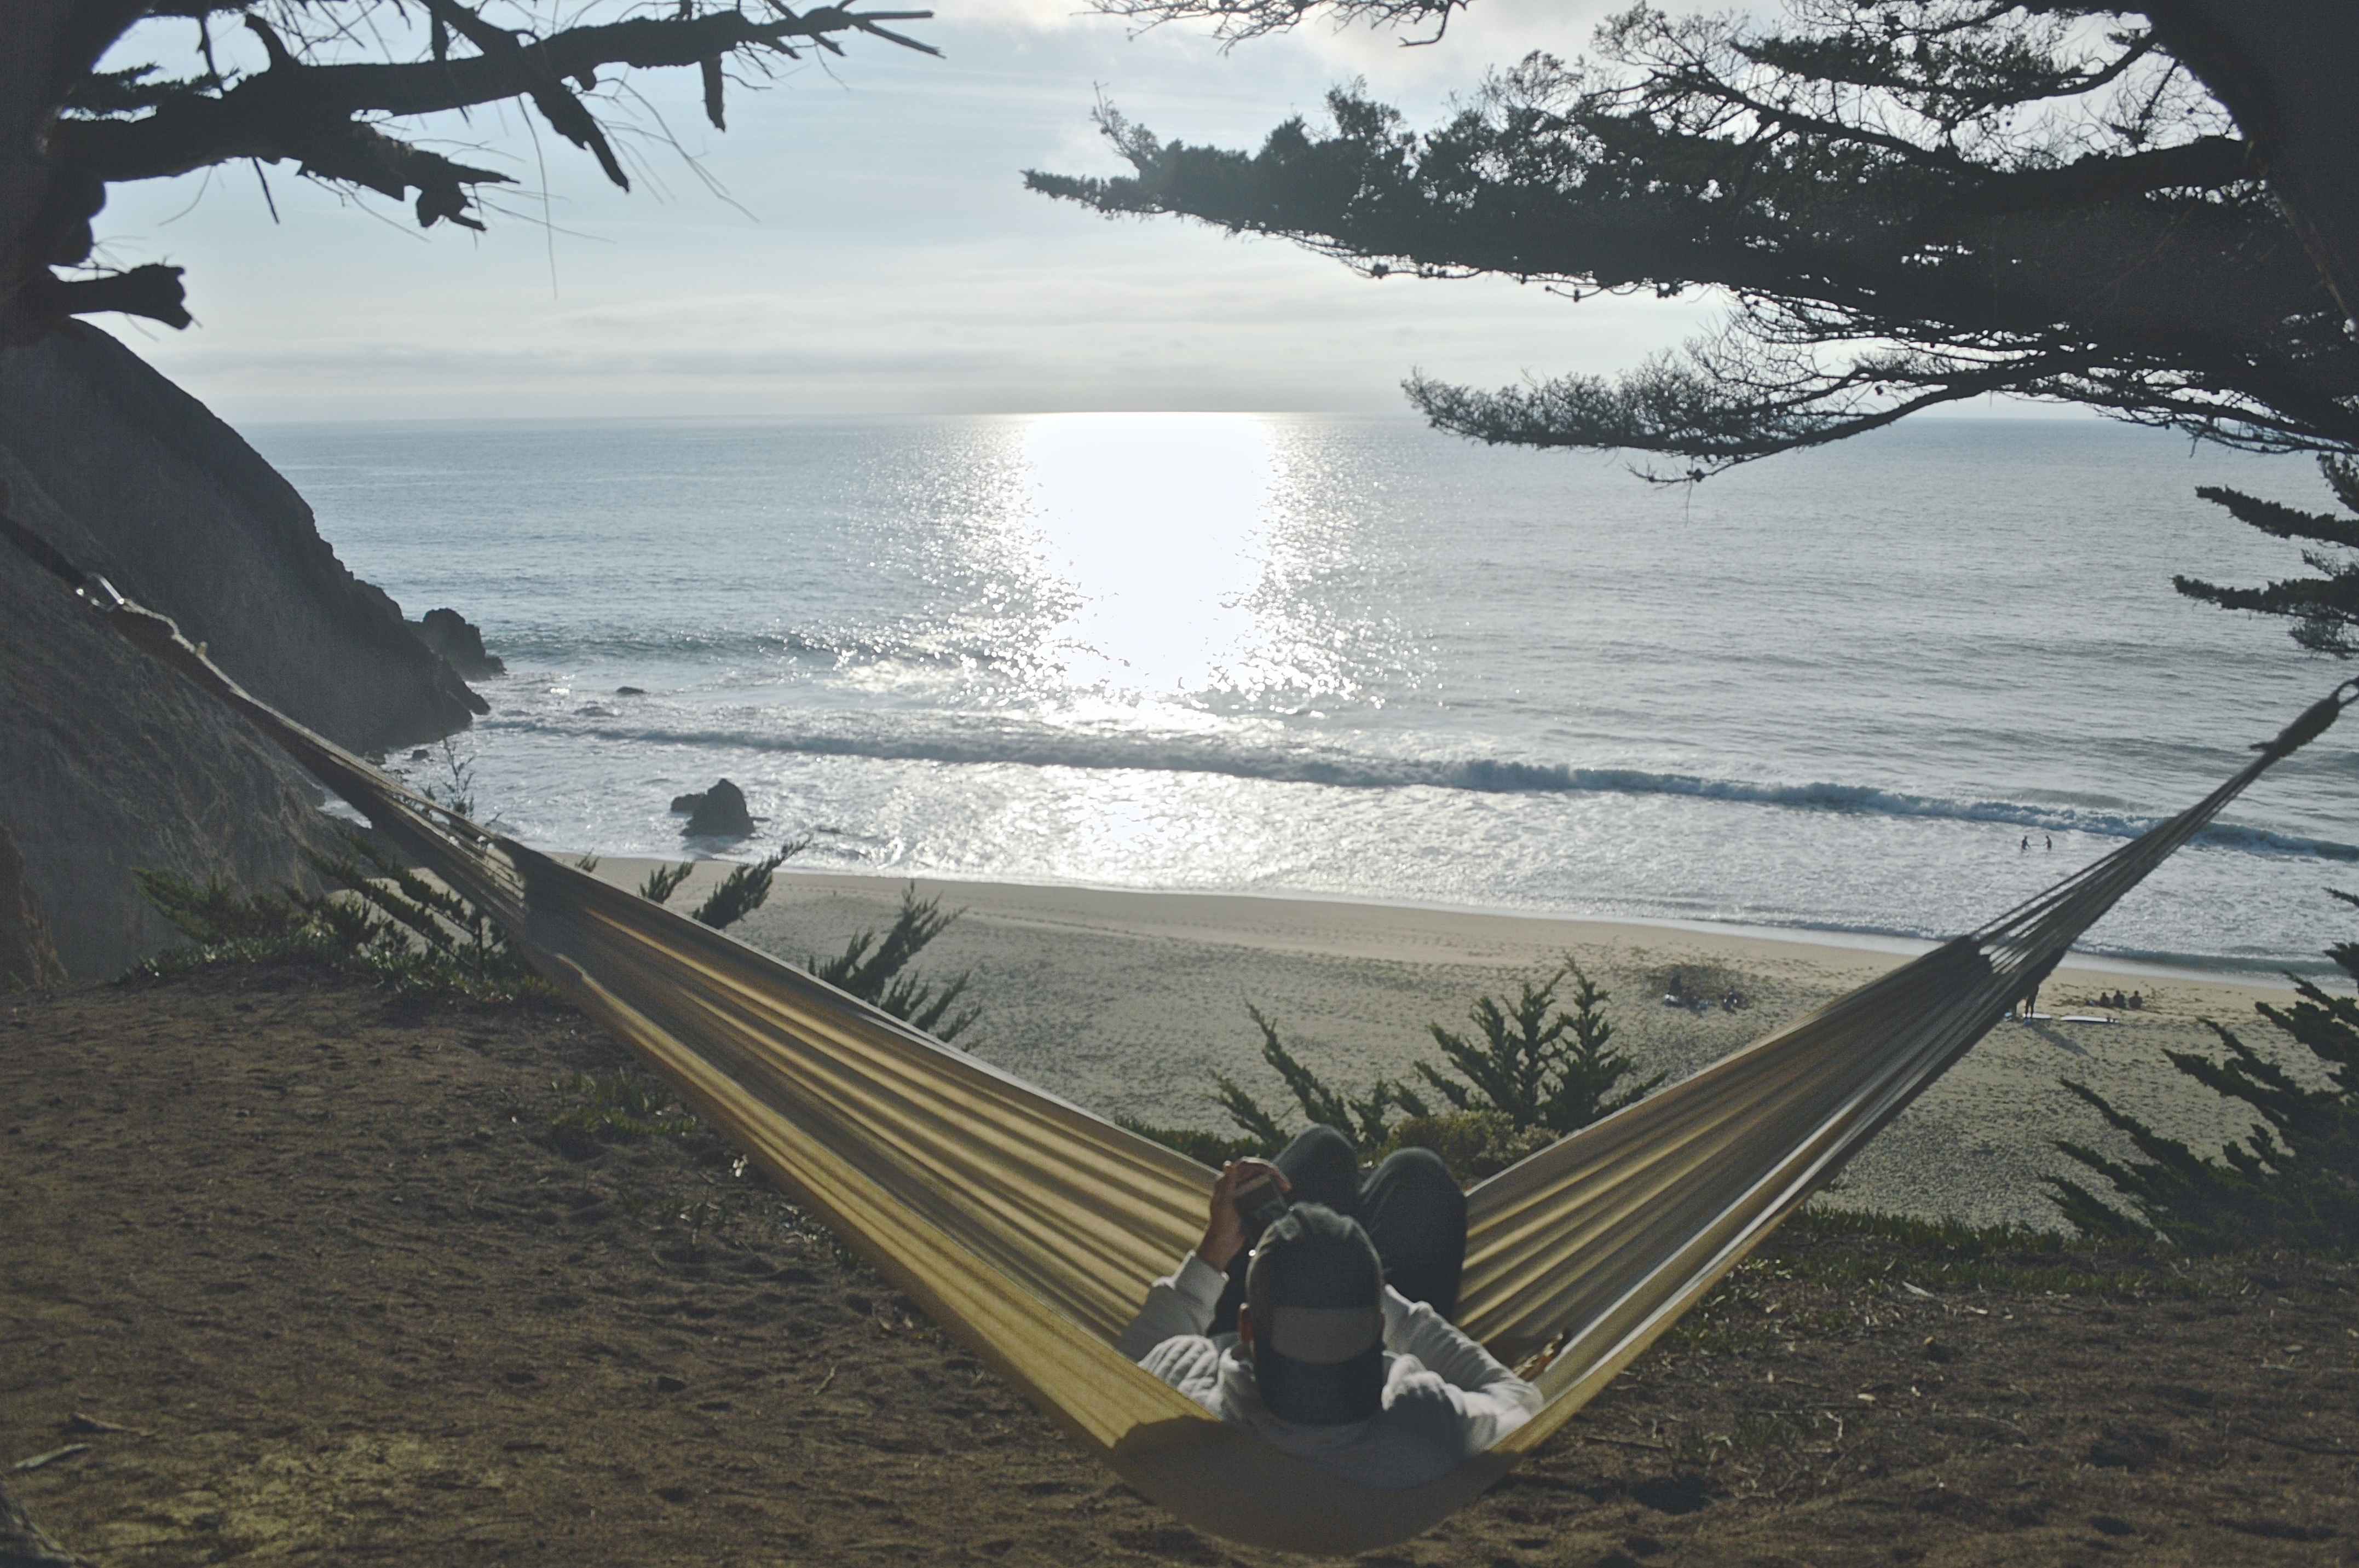
beach, sea, coast, water, ocean, boat, shore, wave, lake, wind, vehicle, bay, boating, watercraft rowing